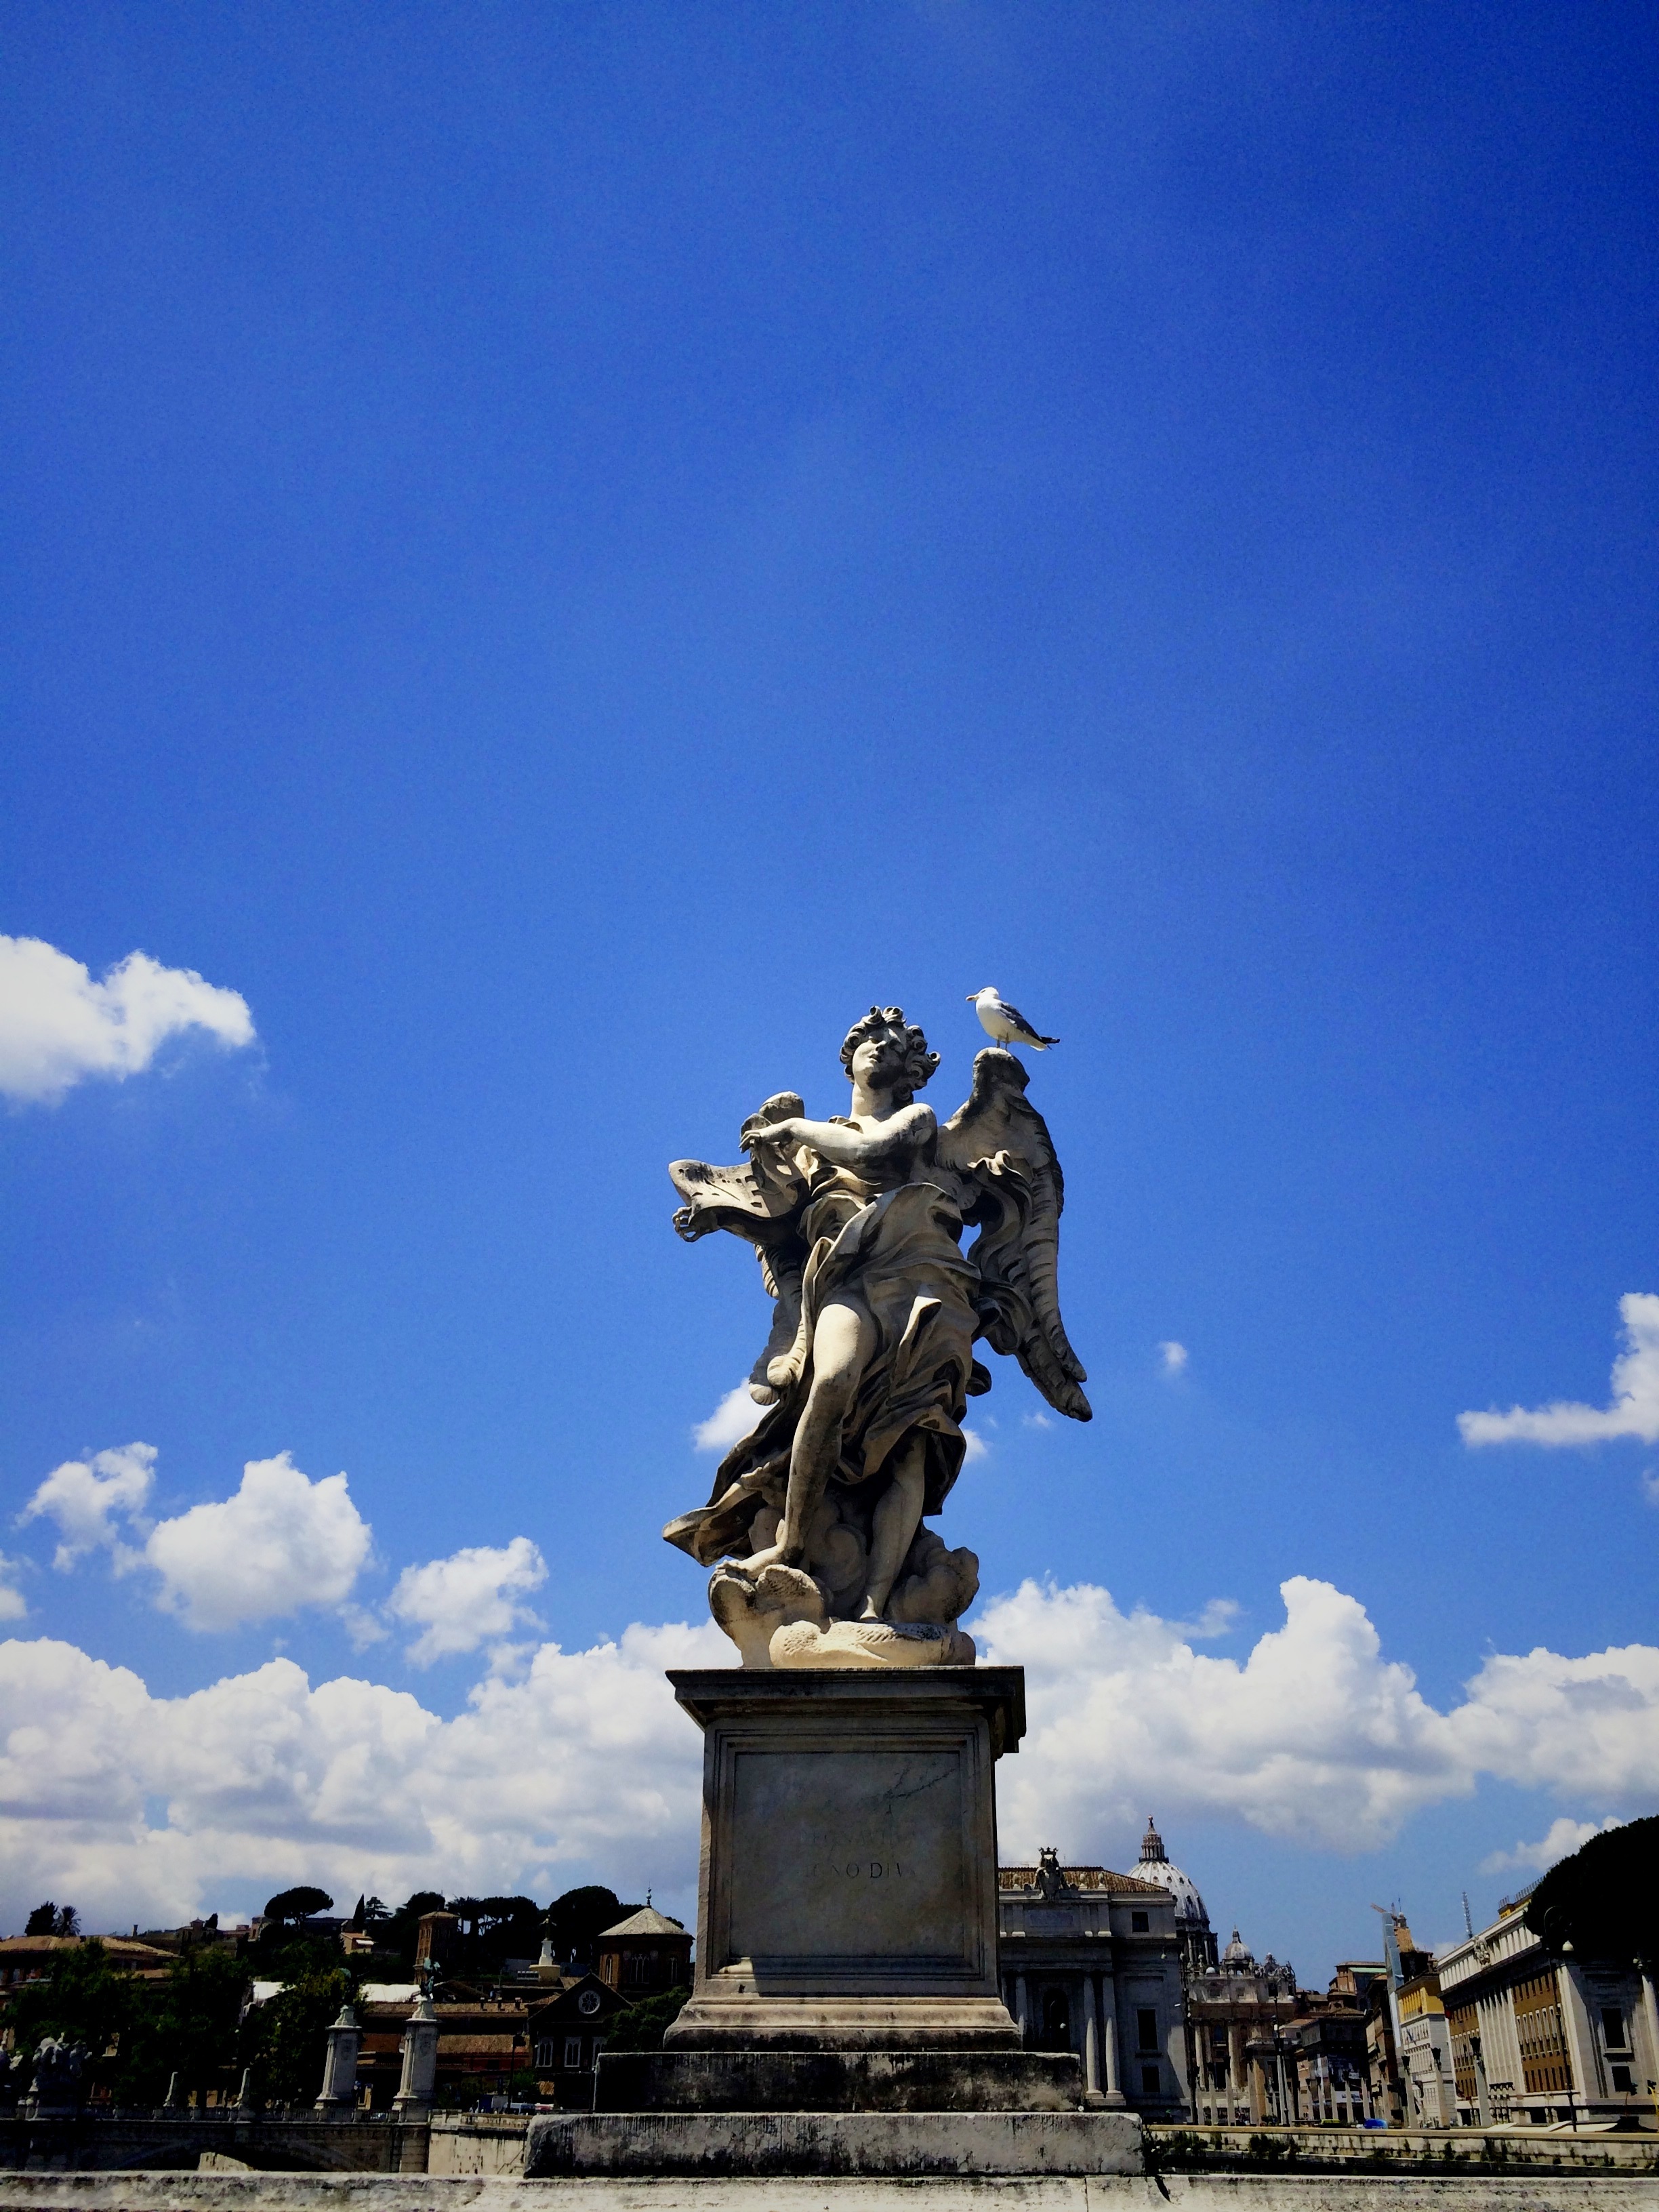
sky, monument, statue, landmark, blue, sculpture, memorial, art